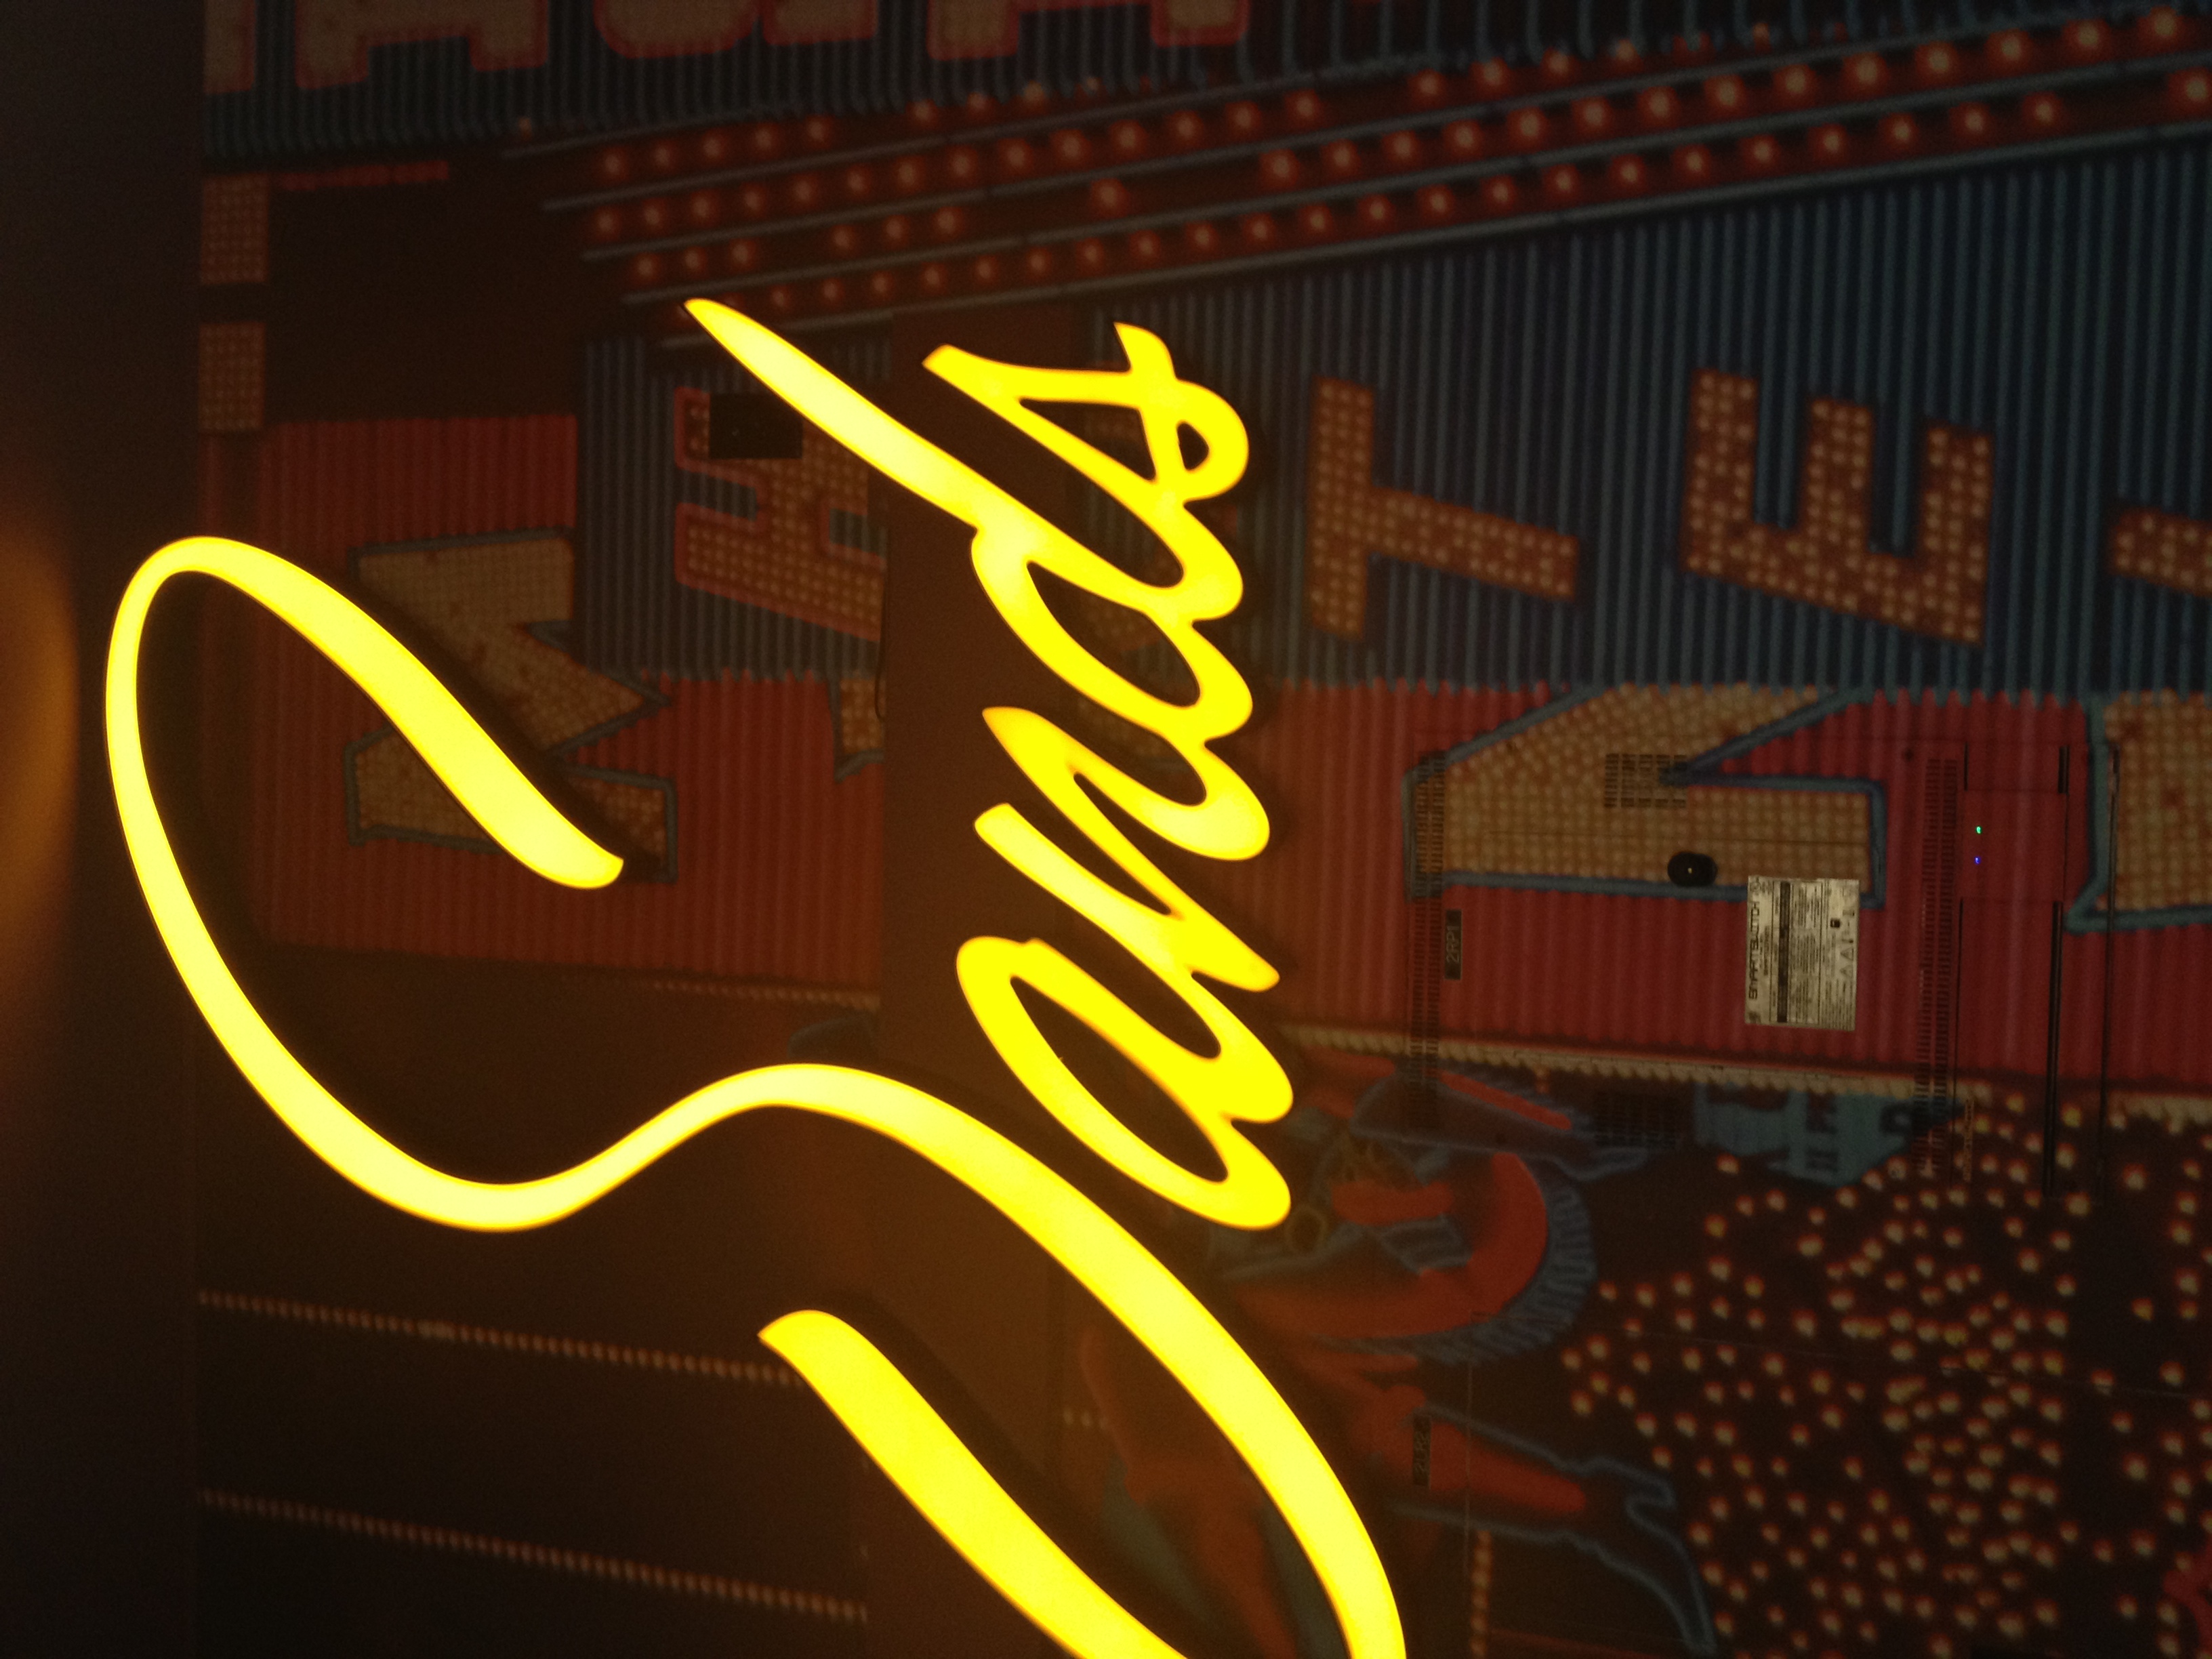
number, signage, neon sign, font, illustration, text, screenshot